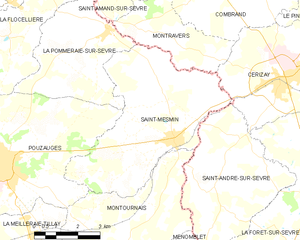
Carte des communes françaises Saint-Mesmin